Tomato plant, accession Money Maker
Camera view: tilt-top (135 deg); turntable rotation: 120 degrees
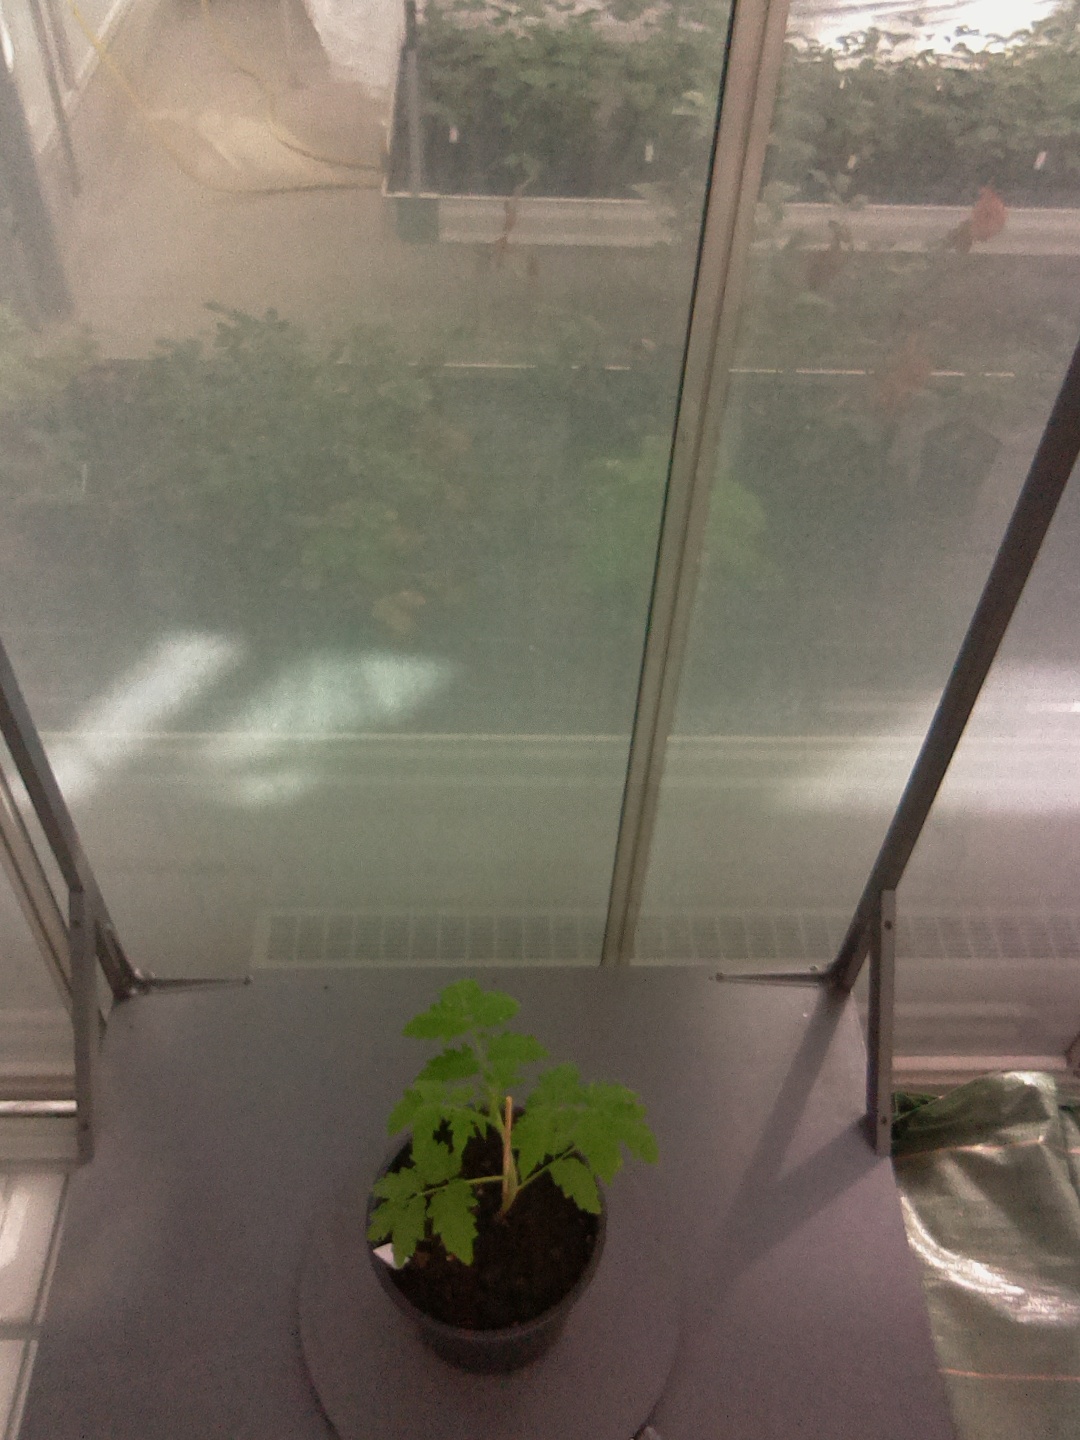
BBCH growth stage 13: 6 of true leaves visible